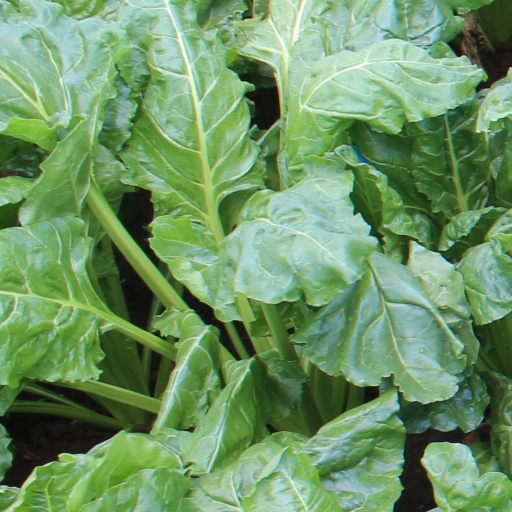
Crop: sugar beet